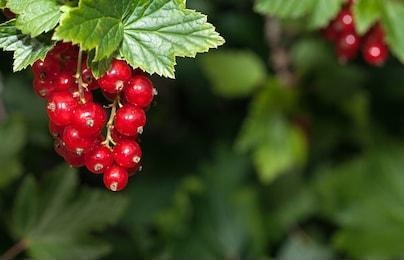
Label: redcurrant